History of the nude in art

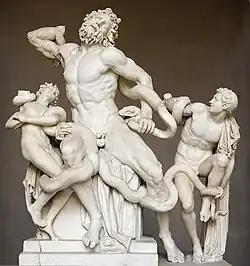
"Laocoön and His Sons", by Agesander, Athenodorus and Polydorus of Rhodes (2nd century BC), Pio-Clementine Museum, Vatican.

One of the first production centers of Hellenistic sculpture was Pergamon, whose workshop of sculptors from all over Greece established a style that, starting from a clear Lysipian influence, imprinted a dramatism to their figures that, primarily through the twisting of the body, expressed in an effective way the pain of the characters, as seen in the "Dying Gaul" of the Capitoline Museum (230 BC), the "Ludovisi Gaul" of the Museo delle Terme (230 BC), "Menelaus supporting the body of Patroclus" of the Loggia dei Lanzi (230–200 BC), also called "Pasquino Group") or in the "Marsyas" of the Conservatory of Rome (230–200 BC). His masterpiece is the "Laocoön and His Sons", by Agesander, Athenodorus and Polydorus of Rhodes (2nd century BC), perhaps the best expression of pathos in all history, where the variegated movement, the twisting of the intertwined figures (father, sons and snakes), the exacerbated emotion, the marked muscles of the torso and thighs of the central figure, the dramatic expression of the faces, confer a general sense of latent tragedy, which undoubtedly provokes in the viewer a feeling of terror and despair, of pity for these suffering figures. According to Pliny, the "Laocoön" is "the best of all works of painting and sculpture".